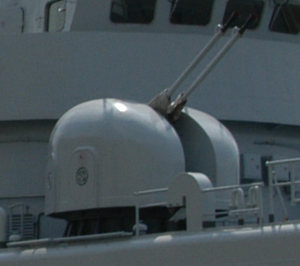
La frégate de Type 053H2 est une sous-classe de frégates lance-missiles dérivée du Type 053 construite et exploitée la Marine de l’Armée populaire de libération. C'est version améliorée du Type 053H1 qui utilisait certaines technologies occidentales, obtenue grâce au réchauffement des relations entre la Chine et l'Occident dans les années 80. Trois unités ont été construites pour la marine chinoise et quatre autres unités pour la marine royale thaïlandaise en tant que classe Chao Phraya. Tous sont toujours en service actif.
La frégate de Type 053H1 est une sous-classe de frégates lance-missiles dérivée du Type 053 construite et exploitée la Marine de l’Armée populaire de libération.
La frégate de Type 053H3 est une sous-classe de frégates lance-missiles dérivée du Type 053 construite et exploitée la Marine de l’Armée populaire de libération. C'est version améliorée du Type 053H2G qui utilisait certaines technologies occidentales, obtenue grâce au réchauffement des relations entre la Chine et l'Occident dans les années 80. Dix unités ont été construites pour la marine chinoise dont des unités ont été rachetés par la marine du Bangladesh.